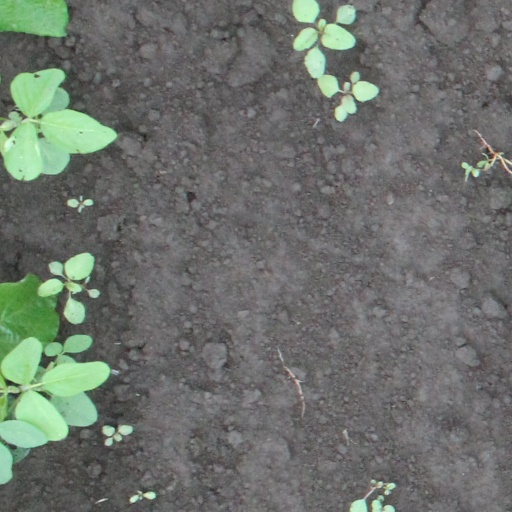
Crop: soybean